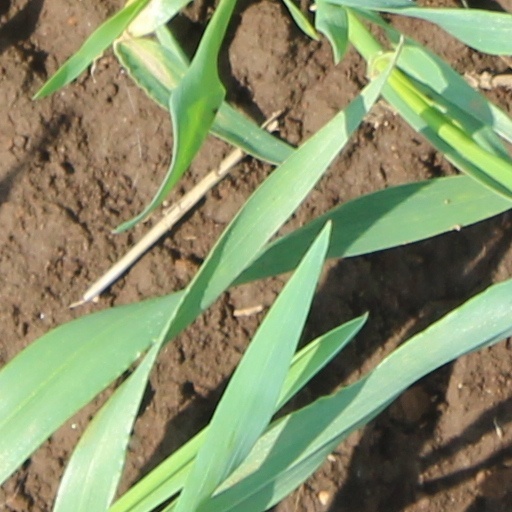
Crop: wheat